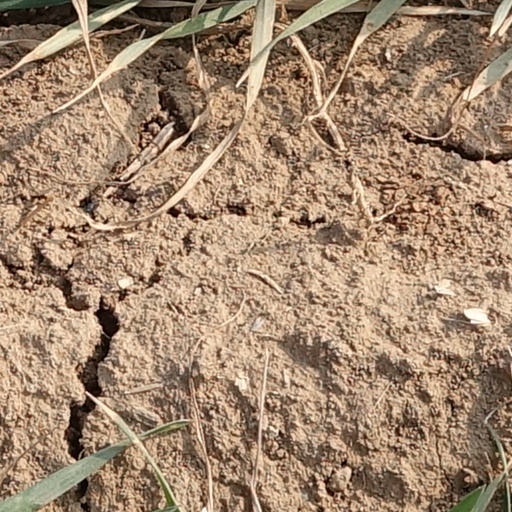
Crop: wheat